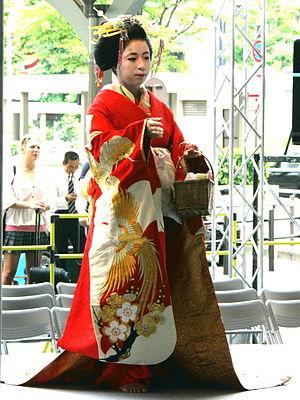
Shimabara était le quartier des courtisanes désigné à Kyoto, à partir de 1640, plus tard un quartier de geisha. Au 21e siècle, il n'existe ni en tant que quartier des courtisanes ni en tant que quartier des geishas, et est donc souvent exclu de la liste des hanamachi de Kyoto. Il est cependant encore touristique. Il possède une seule ochaya en activité.